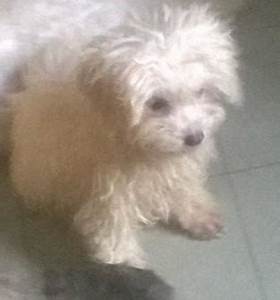
Label: cane